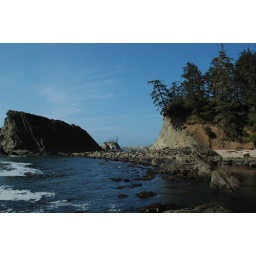
From Bay Bridge to Coquille River Bridge, Oregon. Water, beaches and forest near the ocean close to Sunset Beach, Oregon.